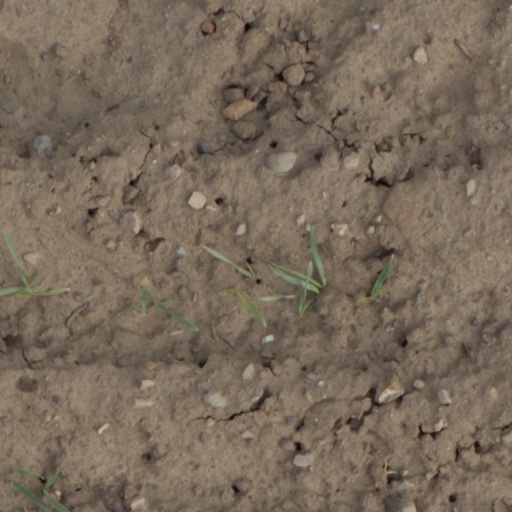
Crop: wheat